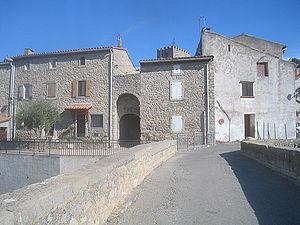
Vue de Ribaute
Ribaute est une commune française située dans le département de l'Aude en région Occitanie.